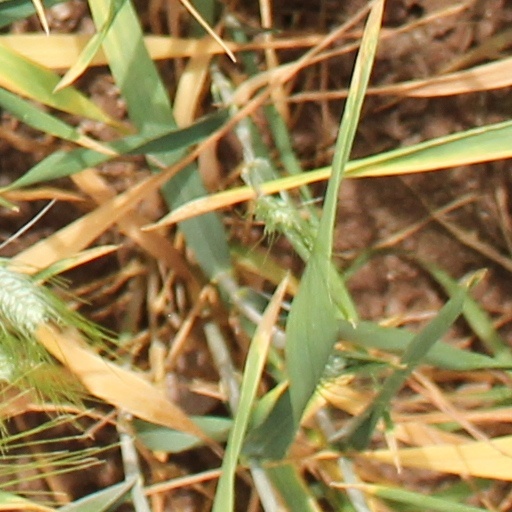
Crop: wheat